Fredrik Sejersted

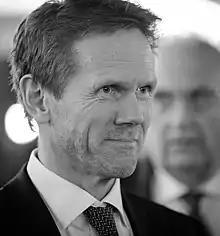
Sejersted in 2018

Fredrik Sejersted (born 2 July 1965) is a Norwegian jurist, and the current Attorney General of Norway.